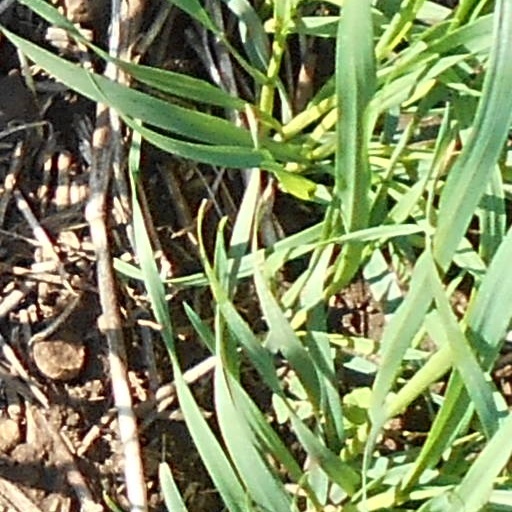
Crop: wheat